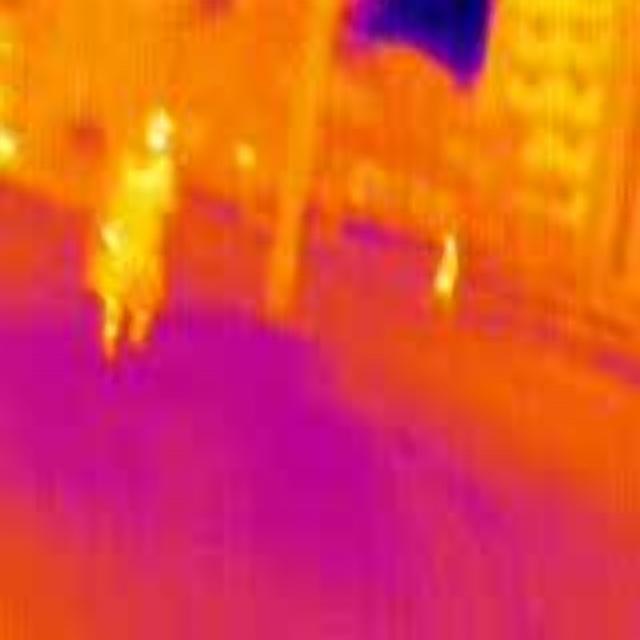
Detected objects:
label: person
label: person